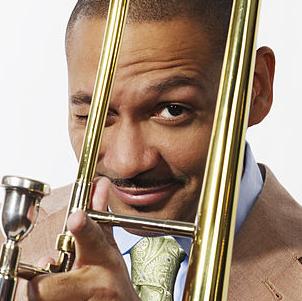
Age: 45